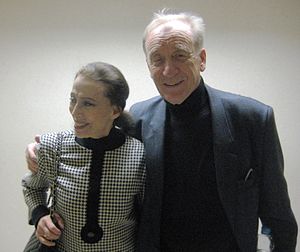
Rodion Sjtjedrin
Rodion Sjtjedrin og Maja Plisetskaja
Rodion Konstantinovitj Sjtjedrin er en sovjetisk/russisk komponist.